Nicolaas van Staphorst

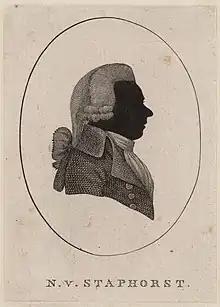
Silhouette portrait of Nicolaas van Staphorst

Nicolaas van Staphorst (January 1742 – 14 June 1801) was a Dutch banker and financier. Nicolaas and Jacob van Staphorst were involved from 1782–1794 in a total of eleven loans to the United States with a value of 29 million guilders. Van Staphorst also invested with other Dutch investment houses in a series of ventures in the United States that developed into the Holland Land Company.